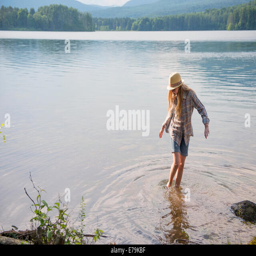
a young girl in a straw hat and shorts paddling in the shallow waters of a lake